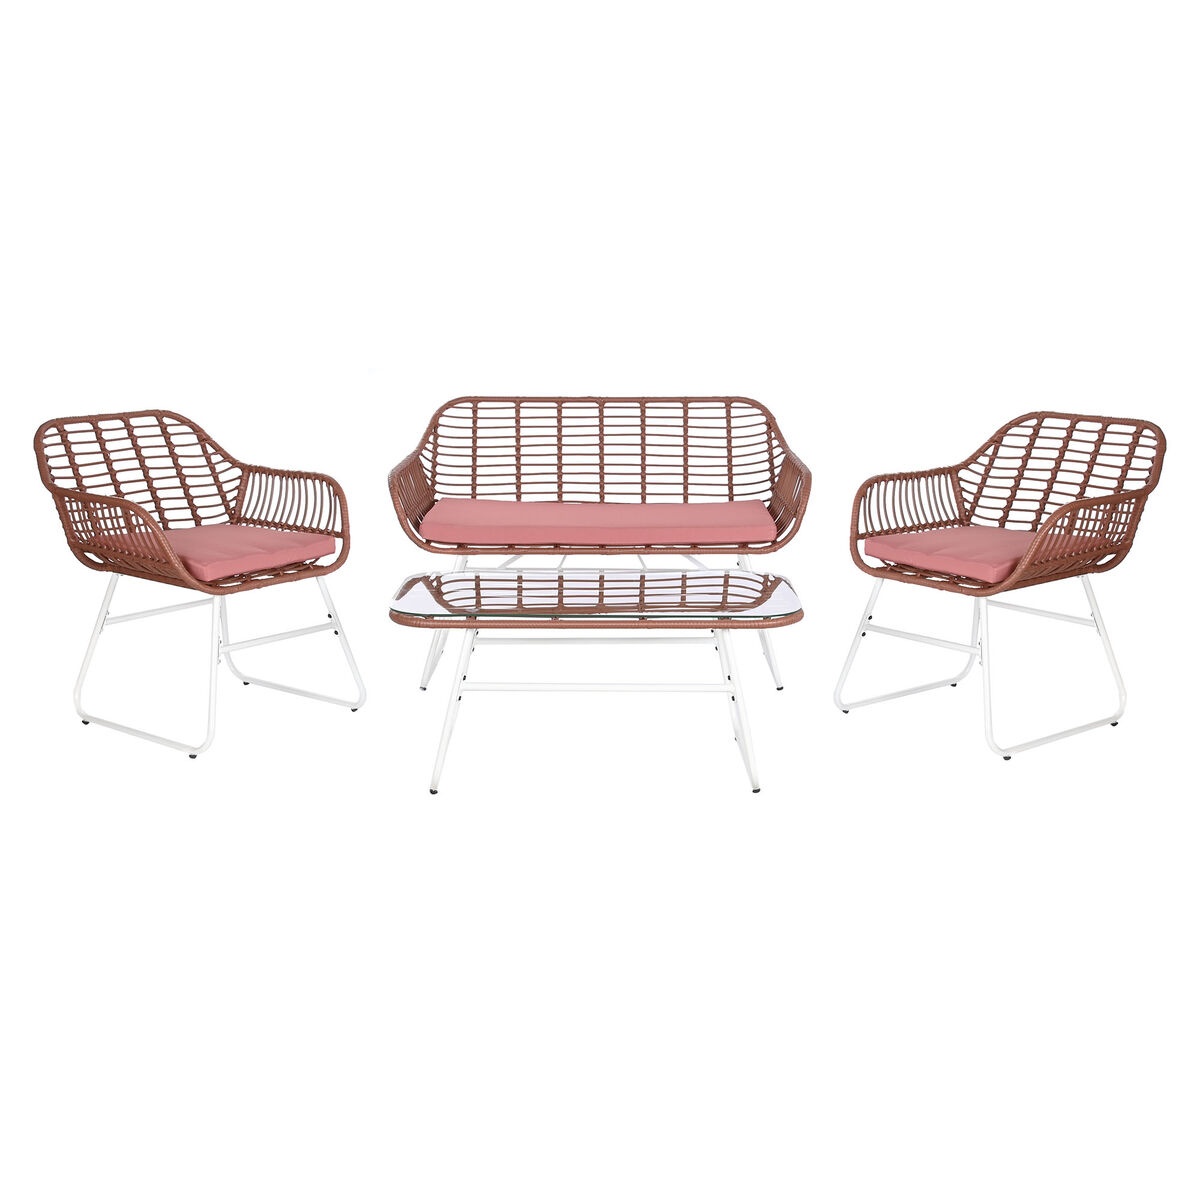
Tisch mit 3 Sesseln DKD Home Decor 124 x 74 x 84 cm Metall Synthetischer Rattan
Wenn Sie Ihrem Zuhause einen Hauch von Originalität verleihen möchten, tun Sie dies mit Tisch mit 3 Sesseln DKD Home Decor 124 x 74 x 84 cm Metall Synthetischer Rattan . Art: Garten Tisch mit 3 Sesseln Farbe: Weiß Terrakotta Material: Metall Synthetischer Rattan Enthalten: Kissen Einstellbar: Kein groß: 84 cm Maße ca.: 124 x 74 x 84 cm 46 x 100 x 54 cm 85 x 68 x 73 cm
Brand: DKD Home Decor
Category: Furniture > Outdoor Furniture > Outdoor Tables > Coffee Tables